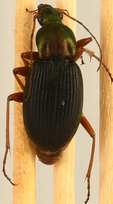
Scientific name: Chlaenius aestivus
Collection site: Smithsonian Conservation Biology Institute NEON (SCBI), plot SCBI_008